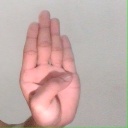
अक्षर: ब